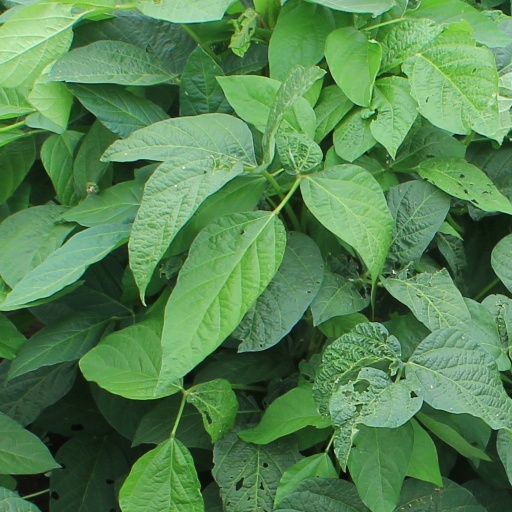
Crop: soybean